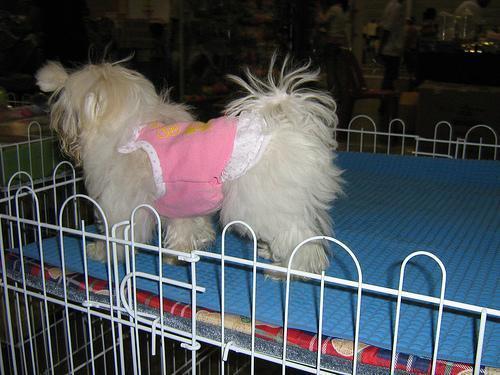
Maltese_dog